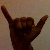
The image shows a hand gesture representing the letter 'Y' in Indian Sign Language.